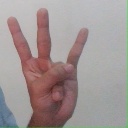
अक्षर: क्ष